Jancourt East

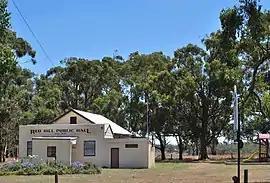
Red Hill Public Hall, at Jancourt East

Jancourt East is a locality in south west Victoria, Australia. The locality is in the Corangamite Shire, south west of the state capital, Melbourne.